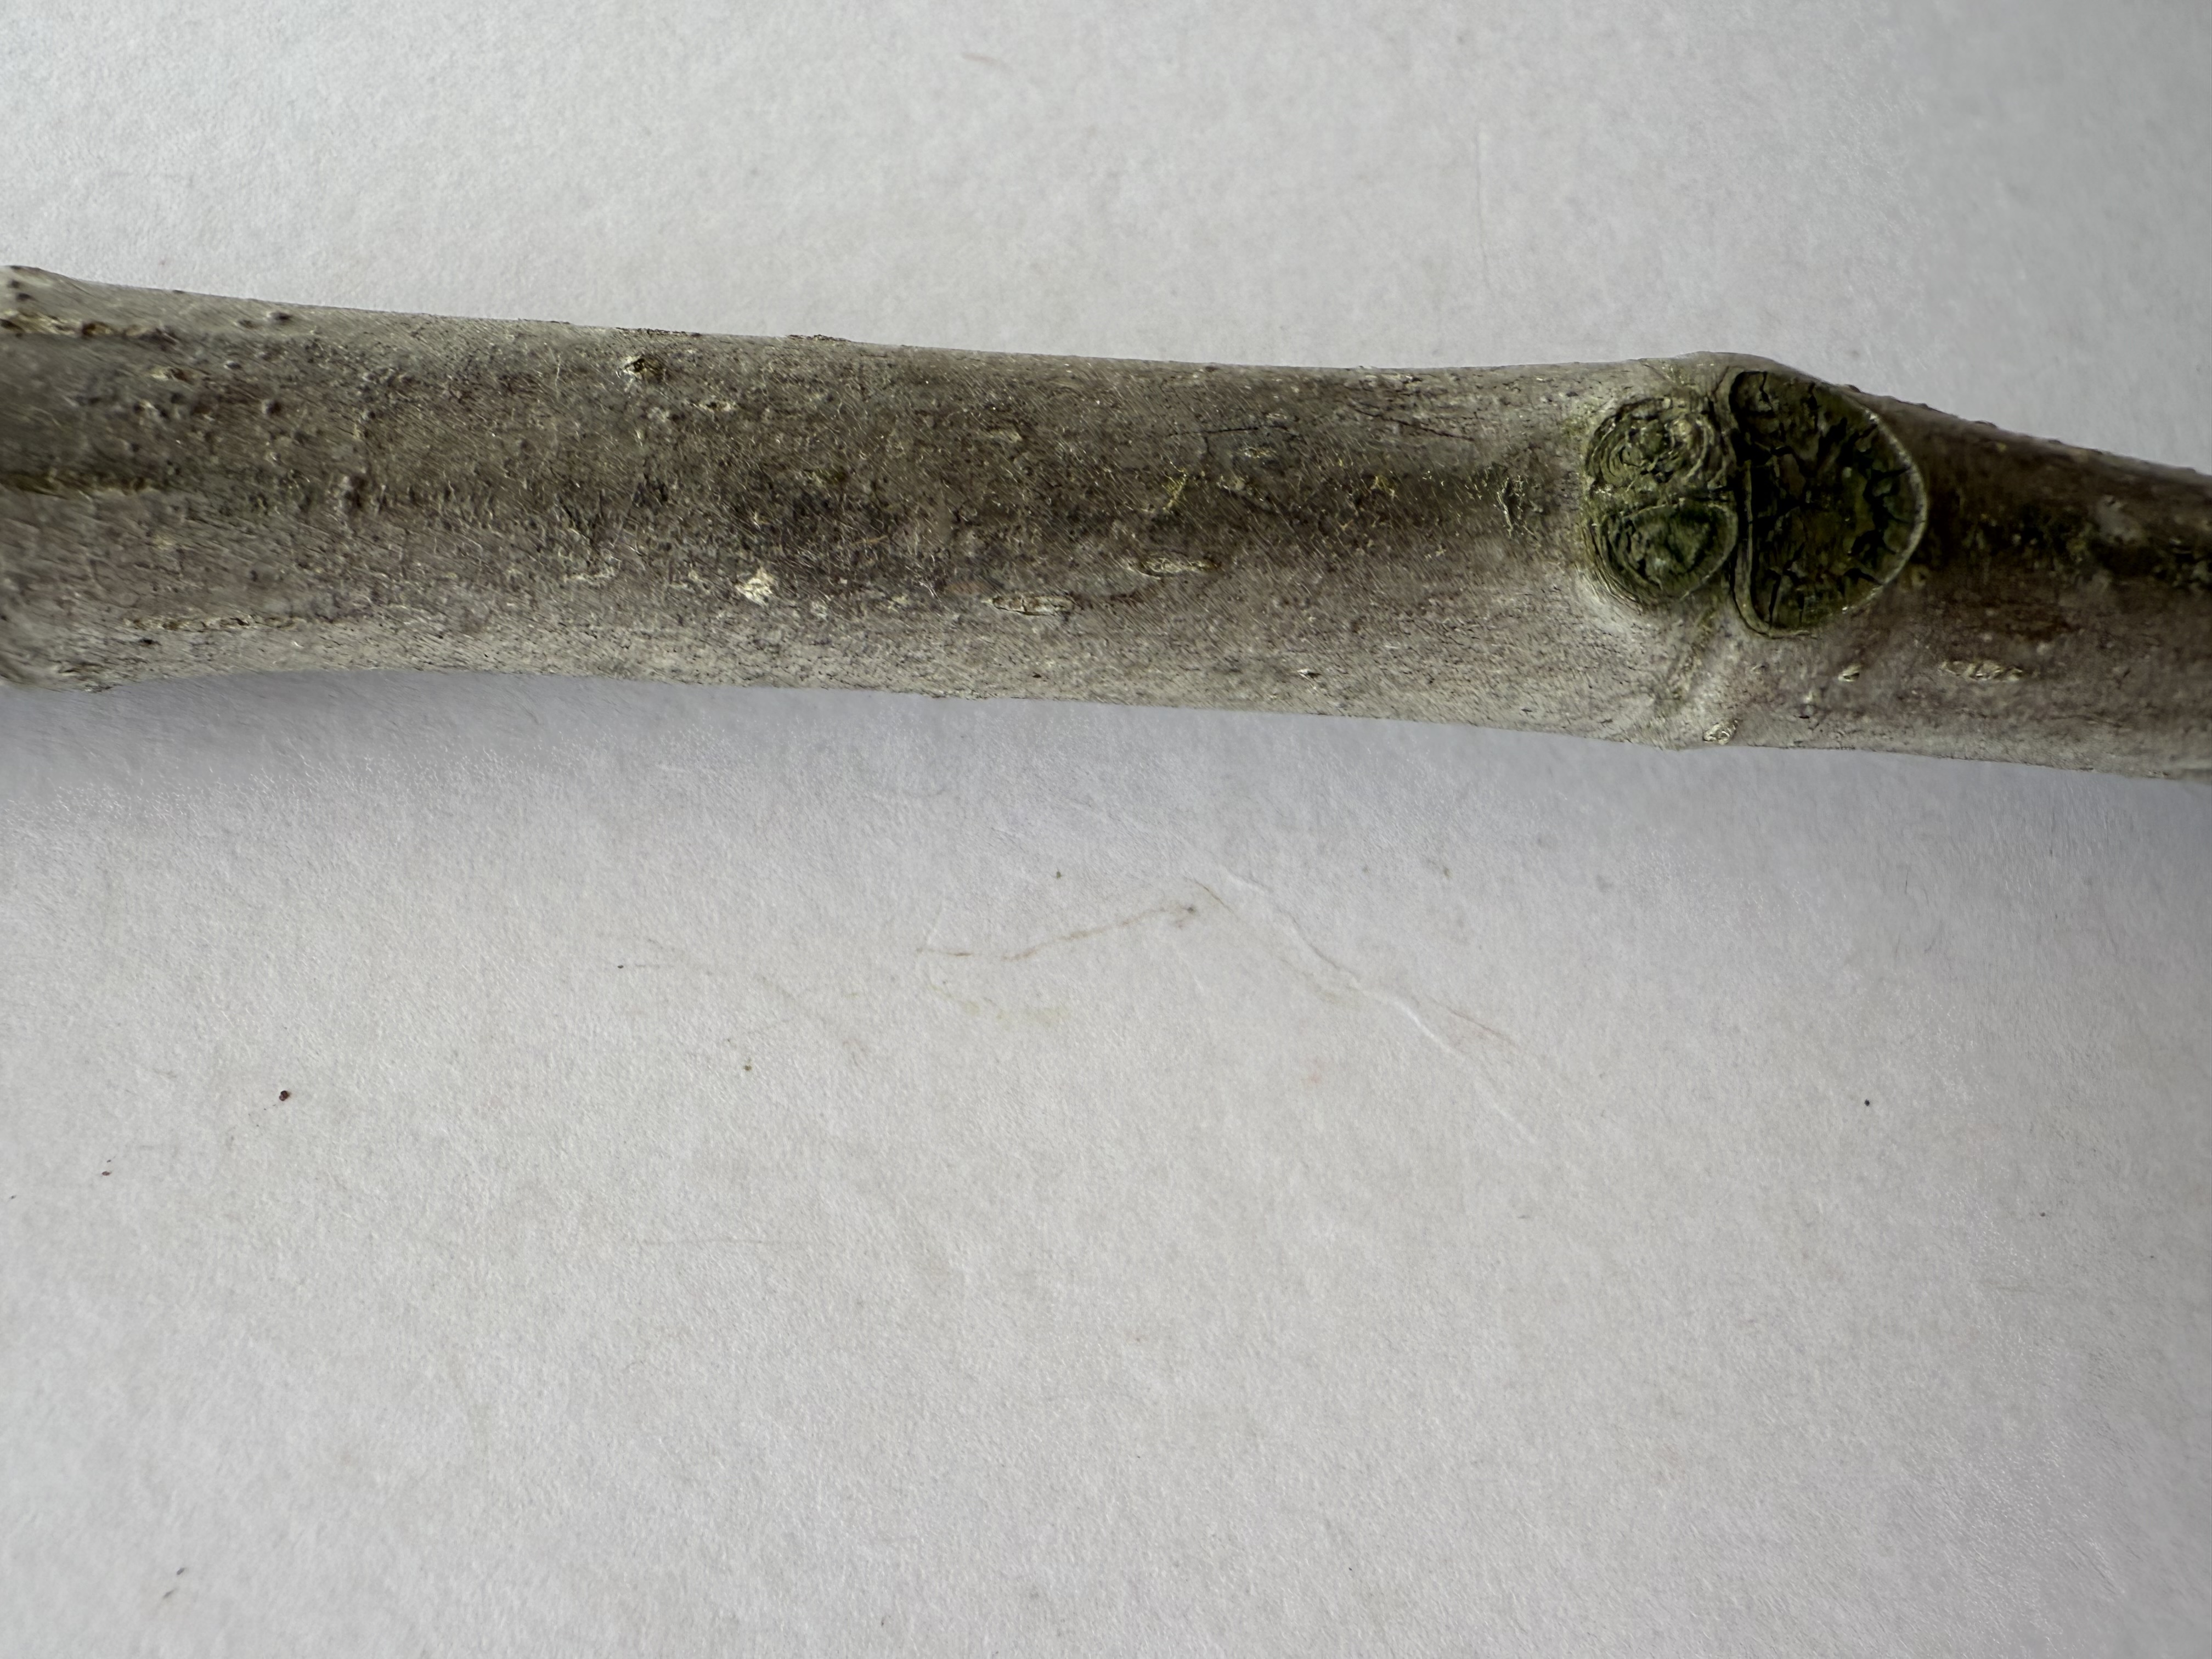
Variety: Black Fig